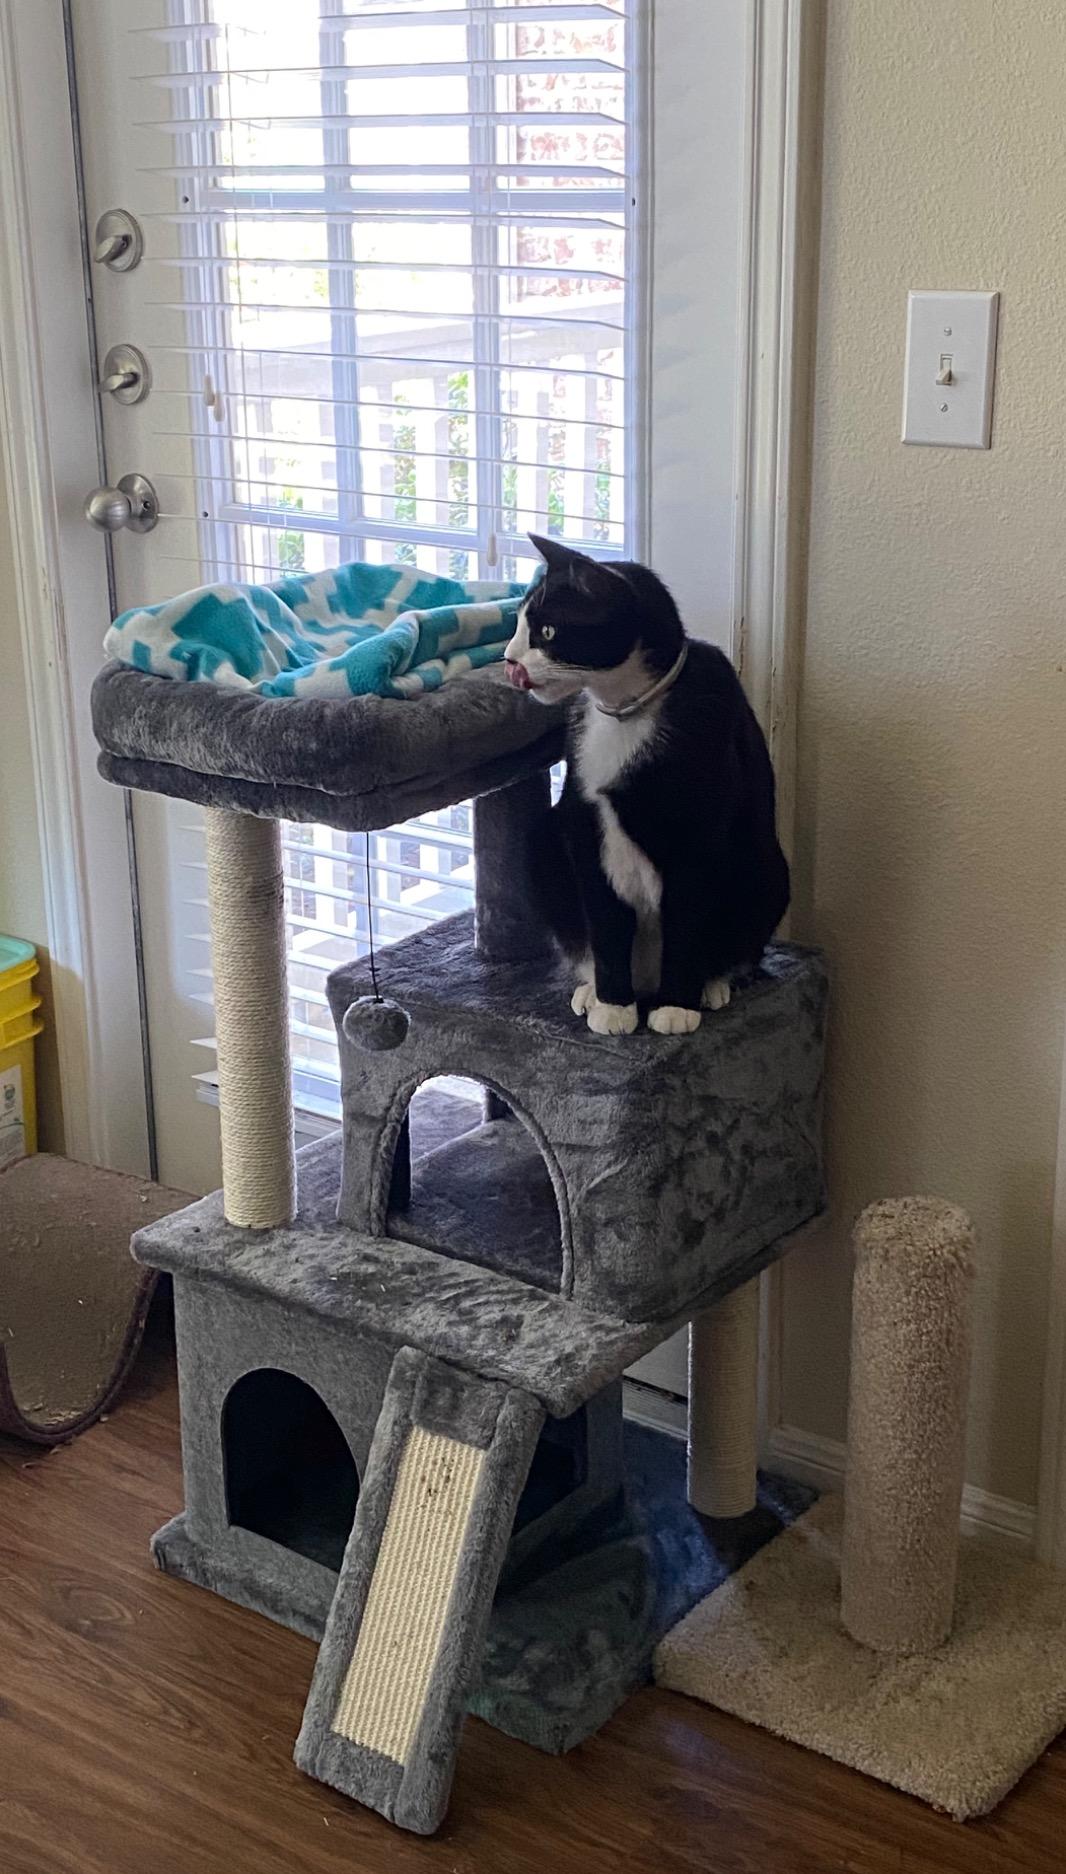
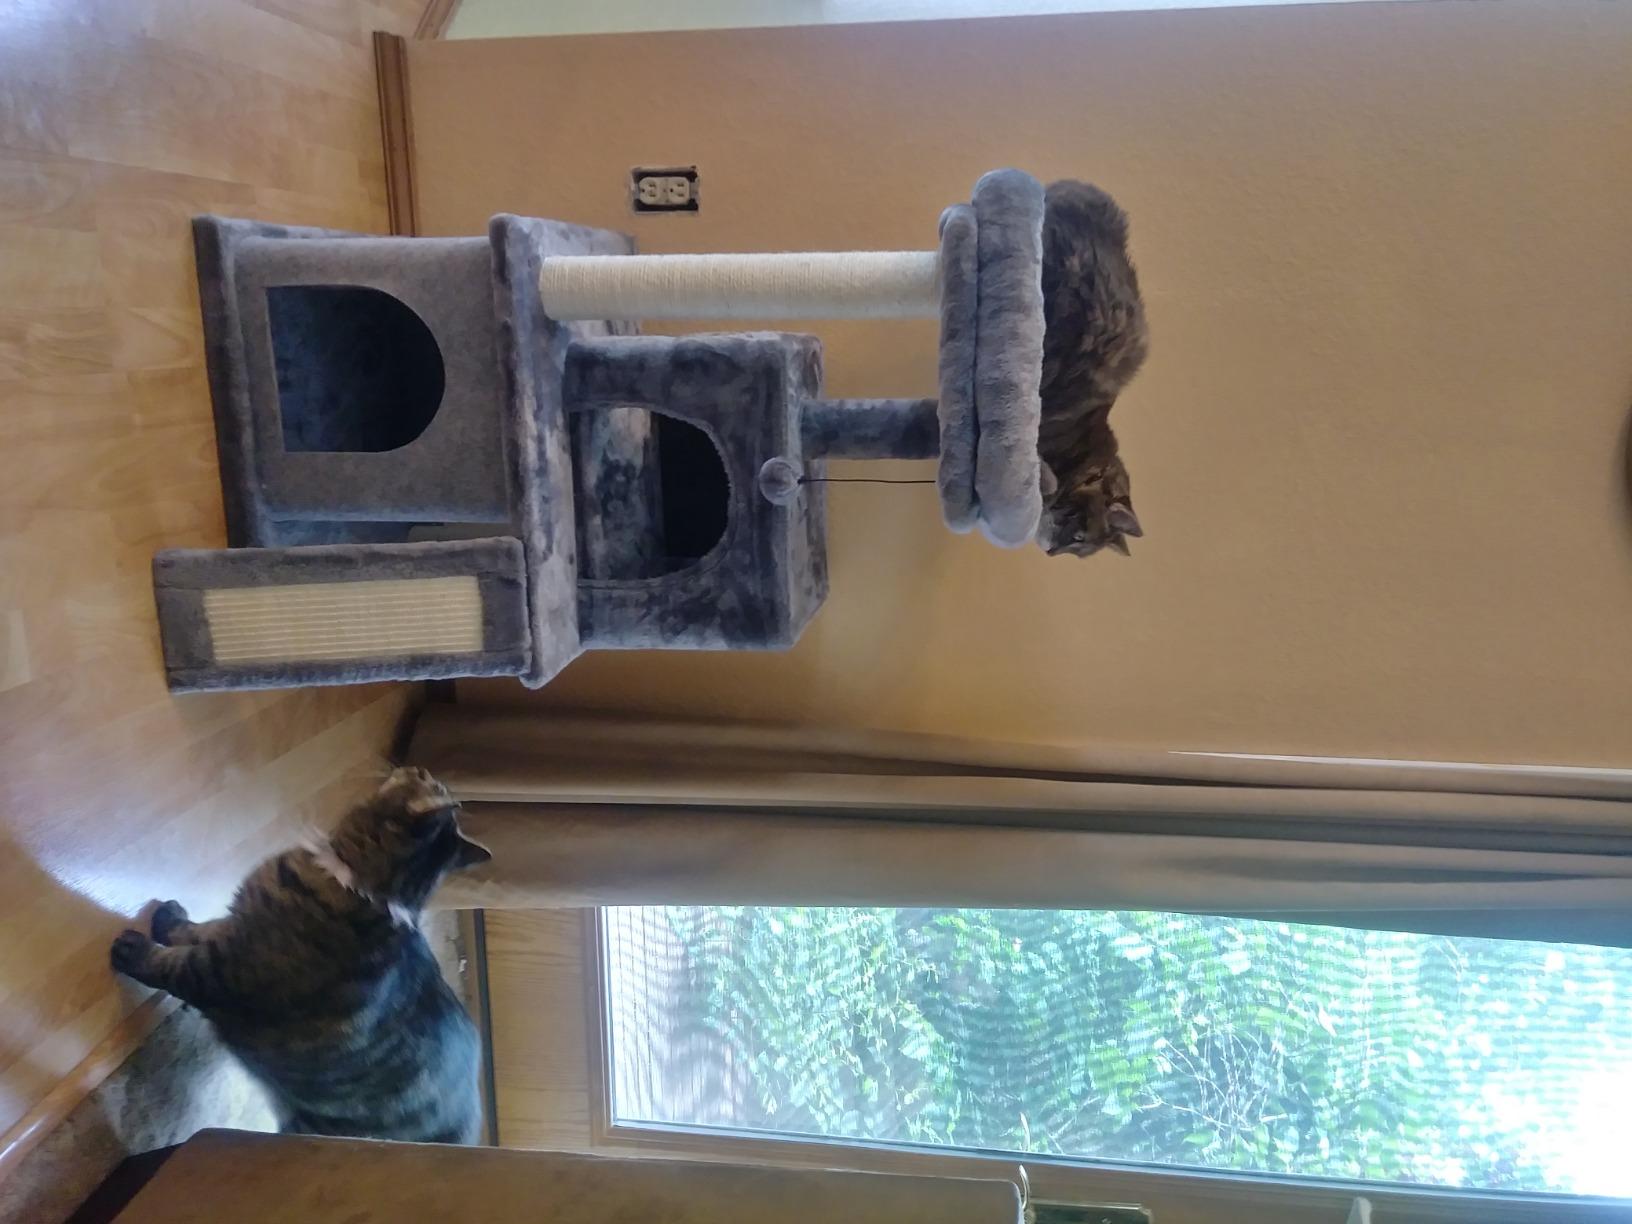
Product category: items_cat tree
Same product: yes